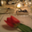
Label: tulip